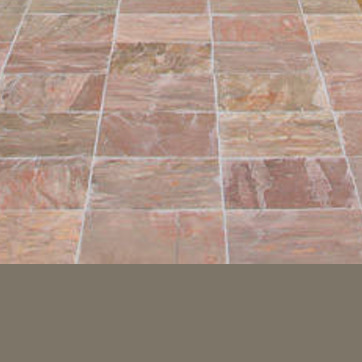
Material: stone